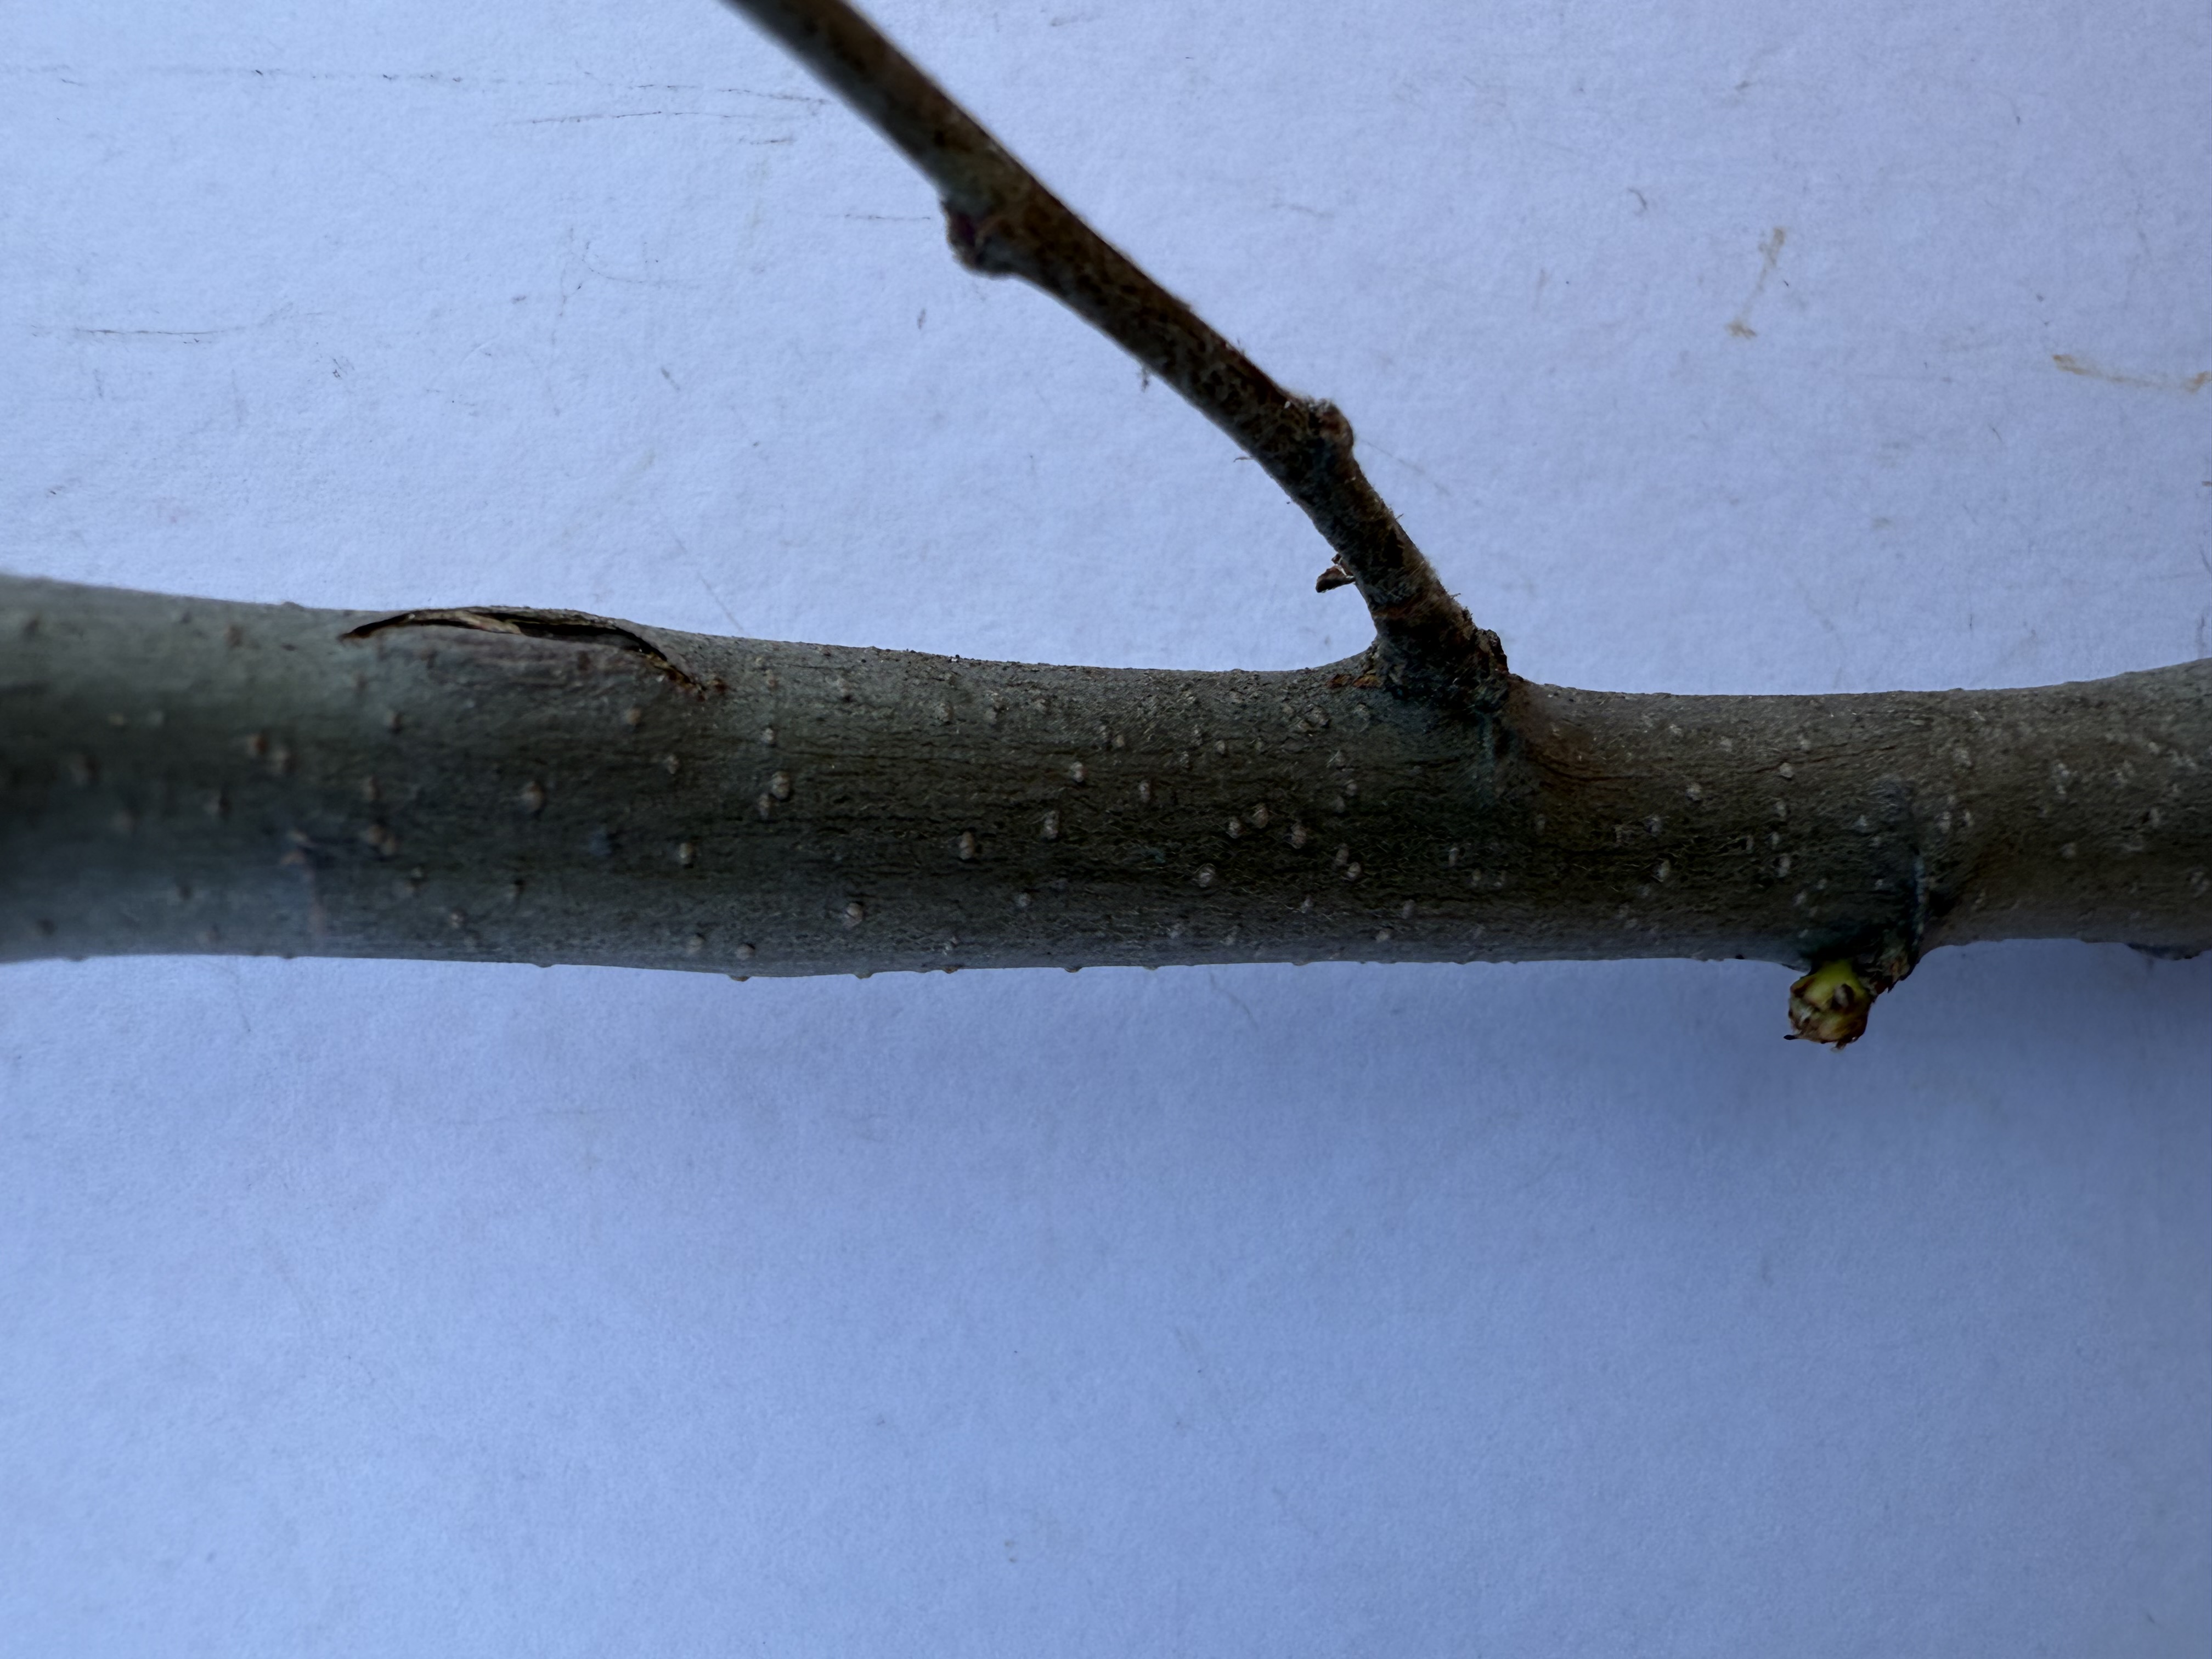
Variety: Ekmek Quince